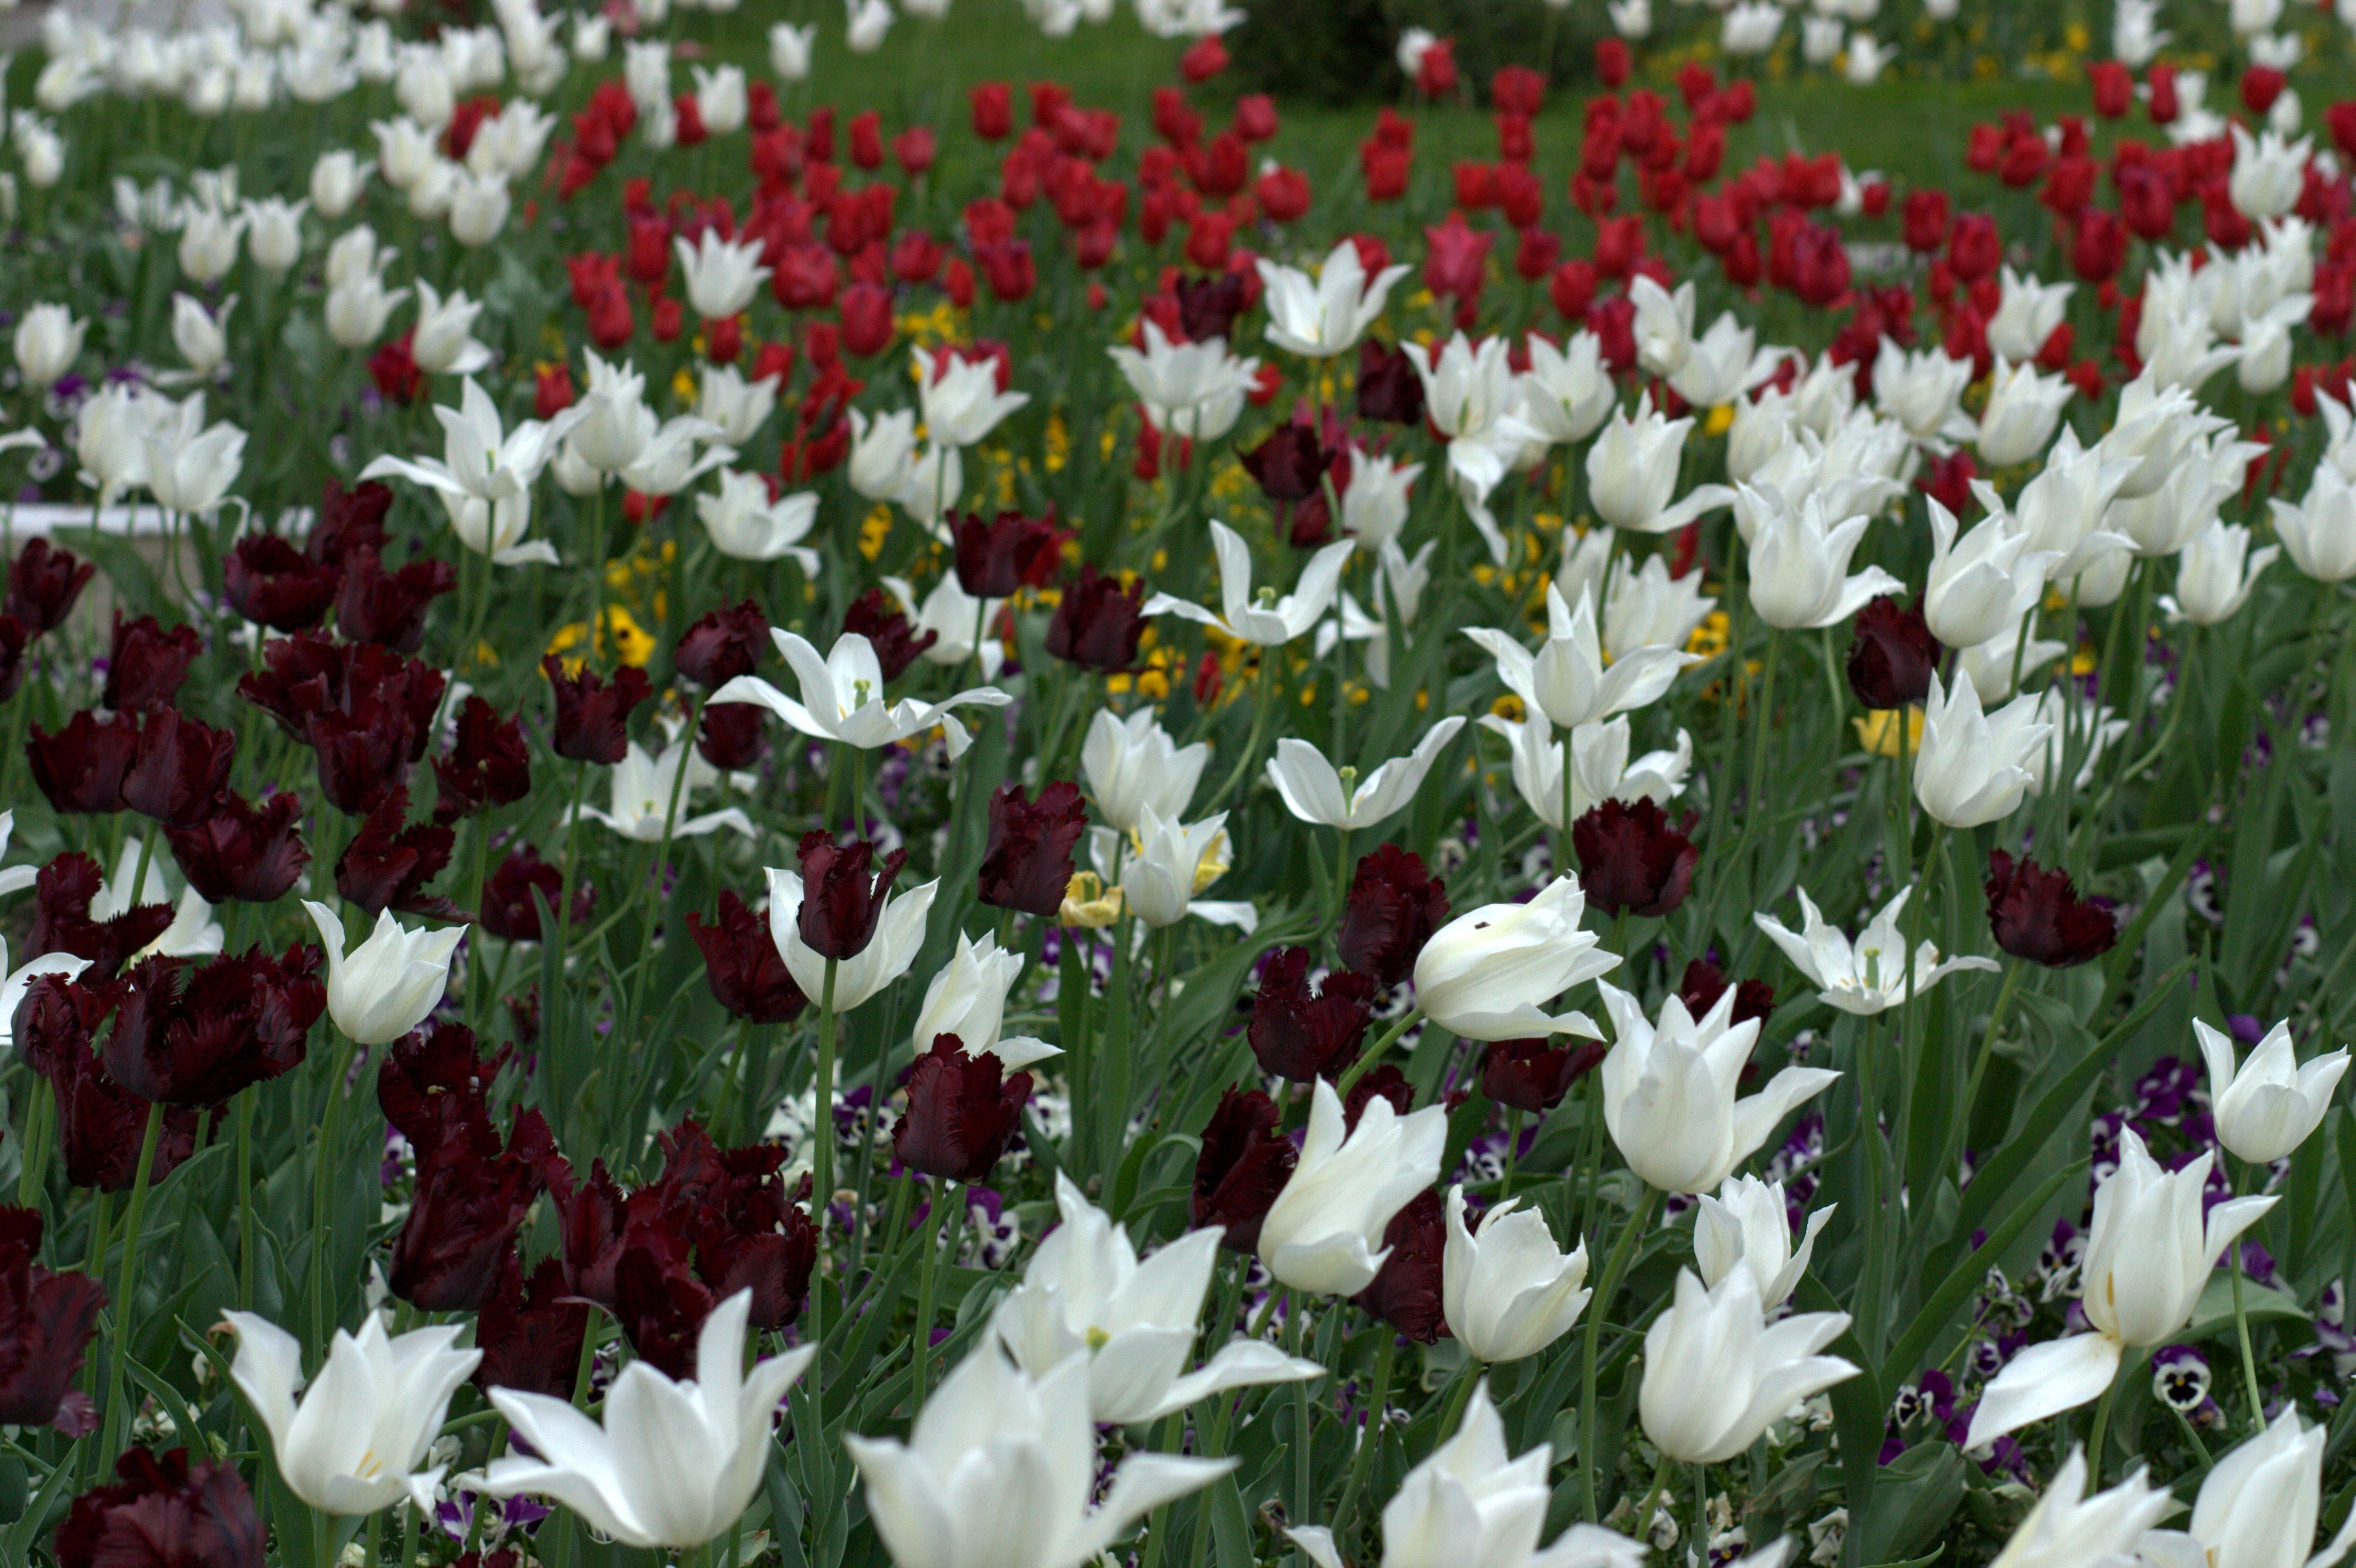
plant, field, flower, petal, tulip, spring, botany, flowers, coloring, beauty, tulips, supplies, flowering plant, lily family, land plant